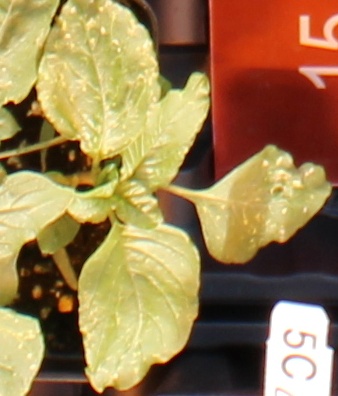
Label: Redroot Pigweed